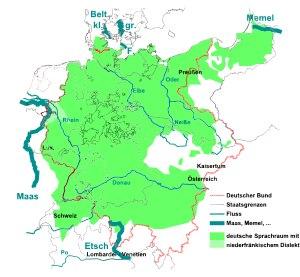
Das Deutschlandlied ou Das Lied der Deutschen est un chant dont le troisième couplet a été l'hymne national de la république fédérale d'Allemagne, avant de devenir depuis 1990 celui de l'Allemagne réunifiée. Les paroles en ont été composées par l'écrivain August Heinrich Hoffmann von Fallersleben en 1841 sur l'île de Heligoland, sur la partition du deuxième mouvement du quatuor à cordes opus 76 nᵒ 3 de Joseph Haydn datant de 1797. Les trois couplets ont constitué l'hymne national de la république de Weimar de 1922 à 1933. Seul le premier couplet était chanté sous l'Allemagne nazie.